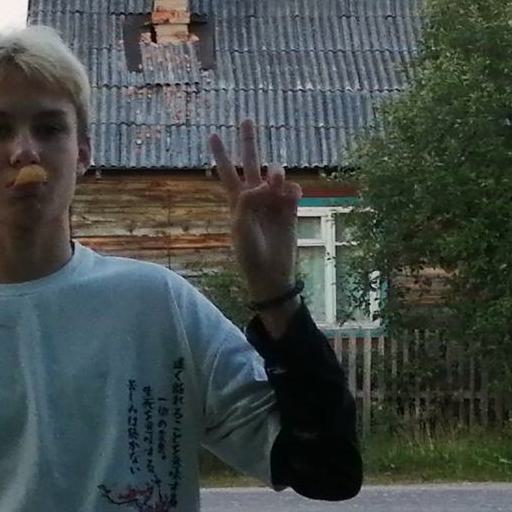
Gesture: peace